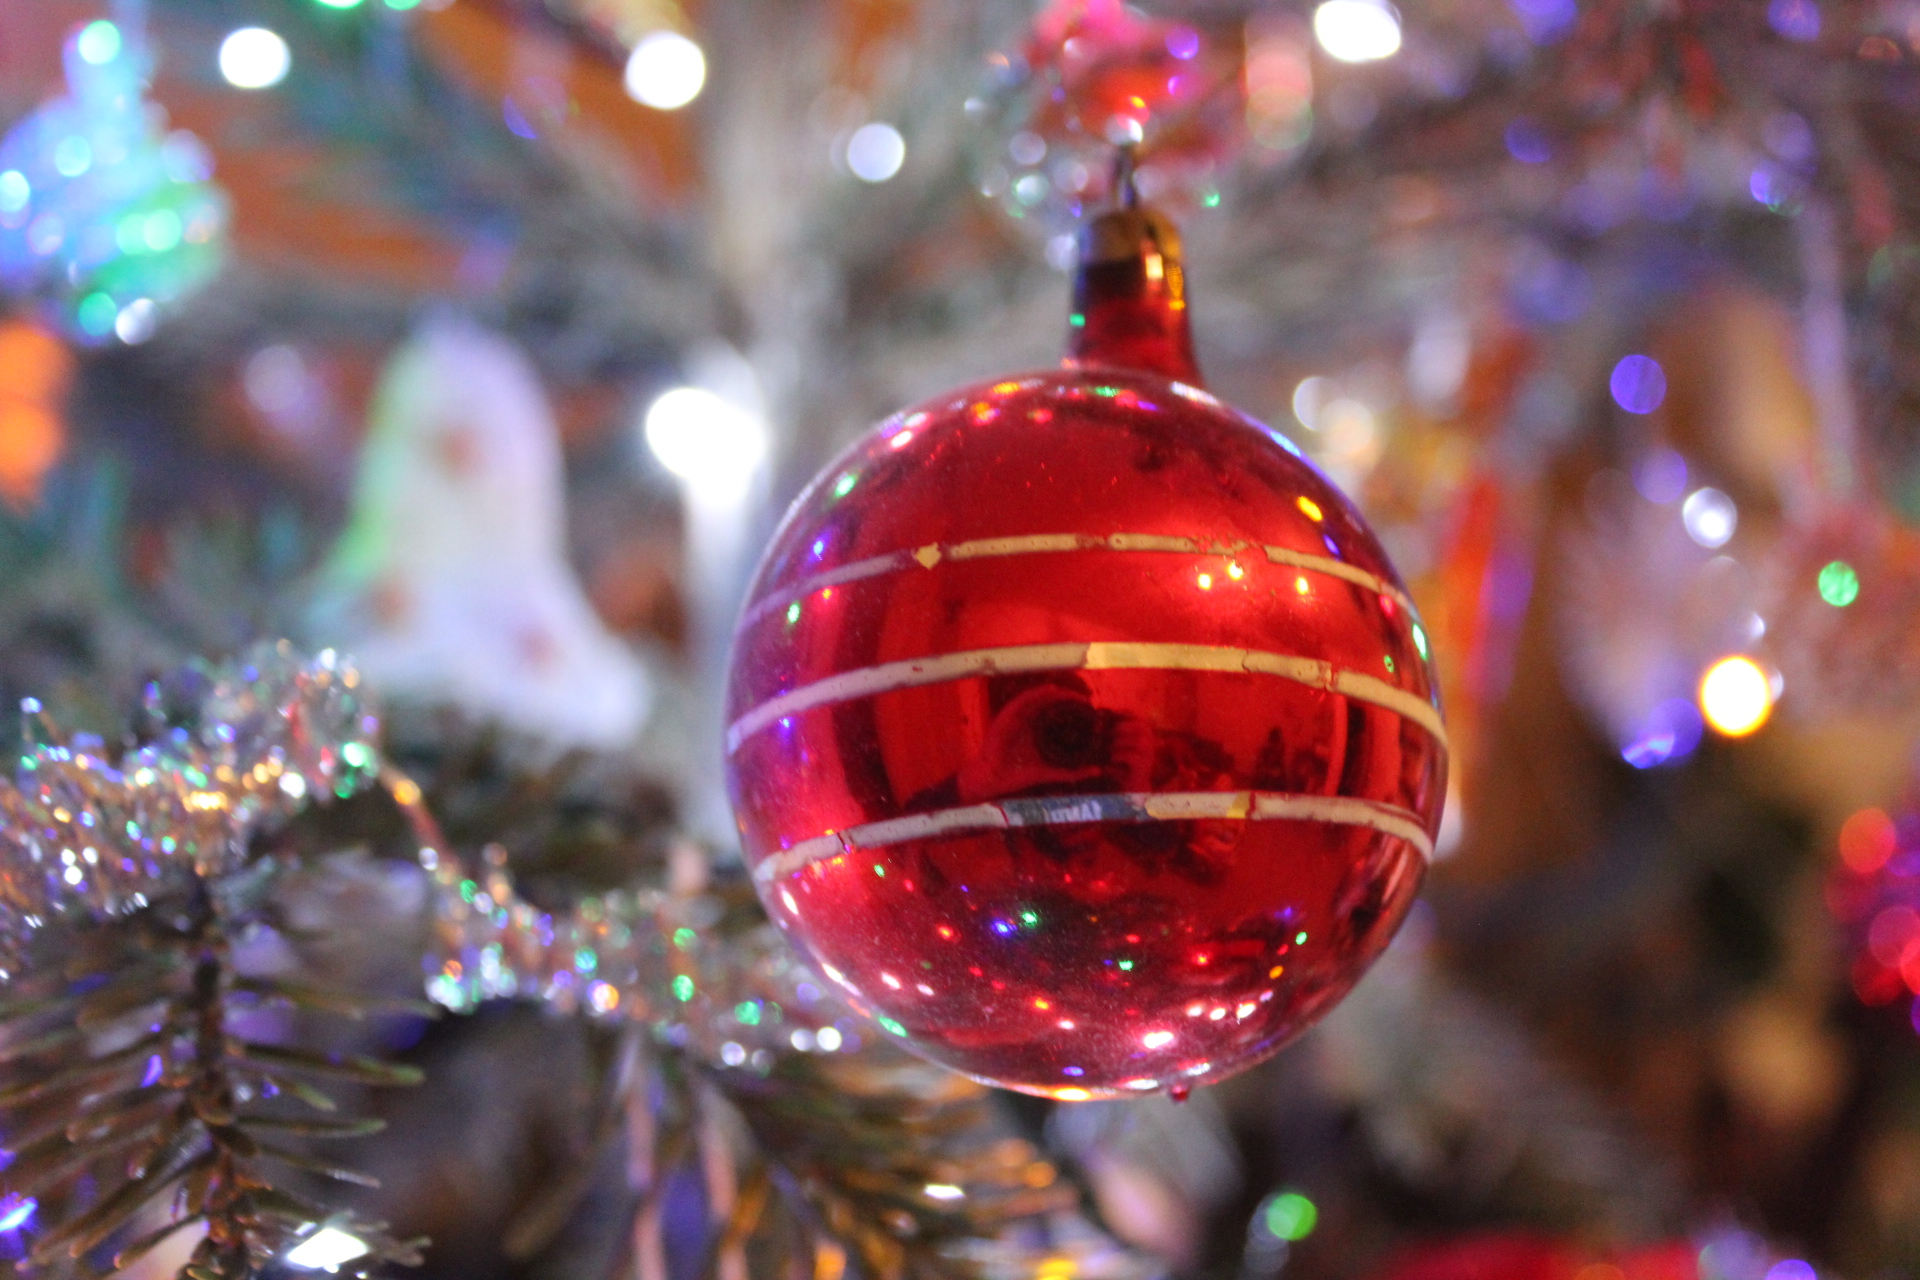
nature, christmas, christmas decoration, christmas ornament, event, holiday, fete, christmas lights, tradition, christmas tree, decor, tree, glitter, magenta